Don Robertson (referee)

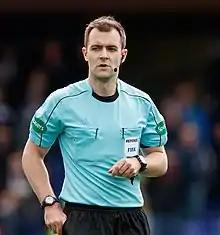
Robertson in 2017

Donald Robertson (born 1 January 1987) is a Scottish football referee. He began refereeing in 2011, and has been a FIFA referee since 2017. Before his refereeing career, Robertson was a youth goalkeeper with Partick Thistle (where his brother Michael also had a short spell), Queen's Park and St. Mirren.